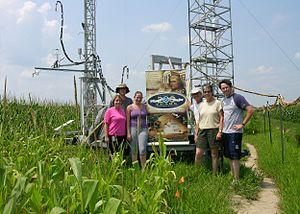
Mesure/modélisation sur un an (2006-2007) des flux d'ammoniac en forêt et (ici) en zone agricole (zone de 500 hectare|ha située à Lillington en Caroline du Nord), du pré-semis à la sénescence de la plante.
L'ammoniac est un composé chimique de formule NH₃. Dans les conditions normales de température et de pression, c'est un gaz noté NH₃ gaz. Il est incolore et irritant.
Le cycle de l'azote est un cycle biogéochimique qui décrit la succession des modifications subies par les différentes formes de l'azote neutre en formes réactives et vice-versa.